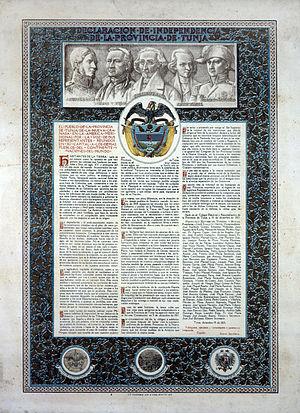
Déclaration d'independance de la Province de Tunja, 19 décembre 1813Español: Declaración de independencia de la Provincia de Tunja, el 19 de diciembre de 1813